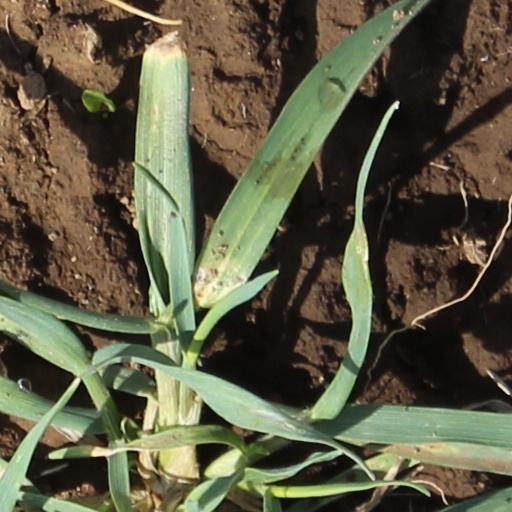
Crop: wheat